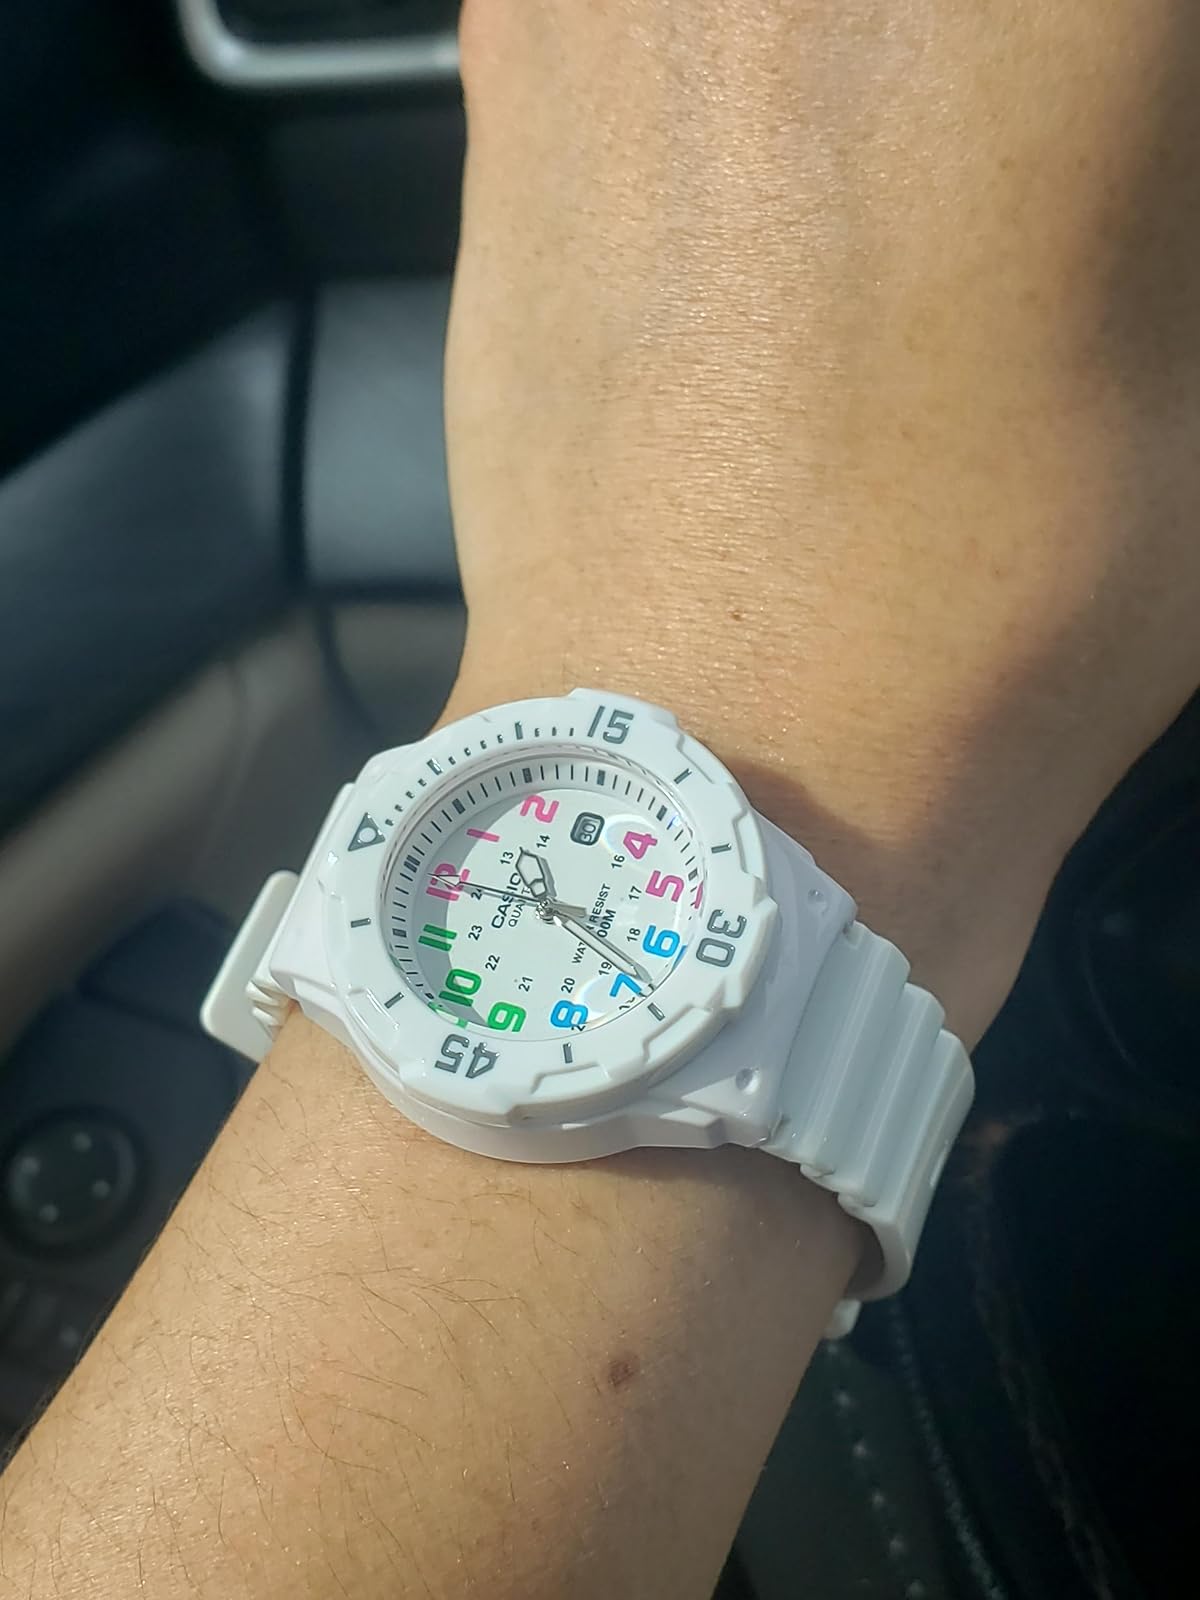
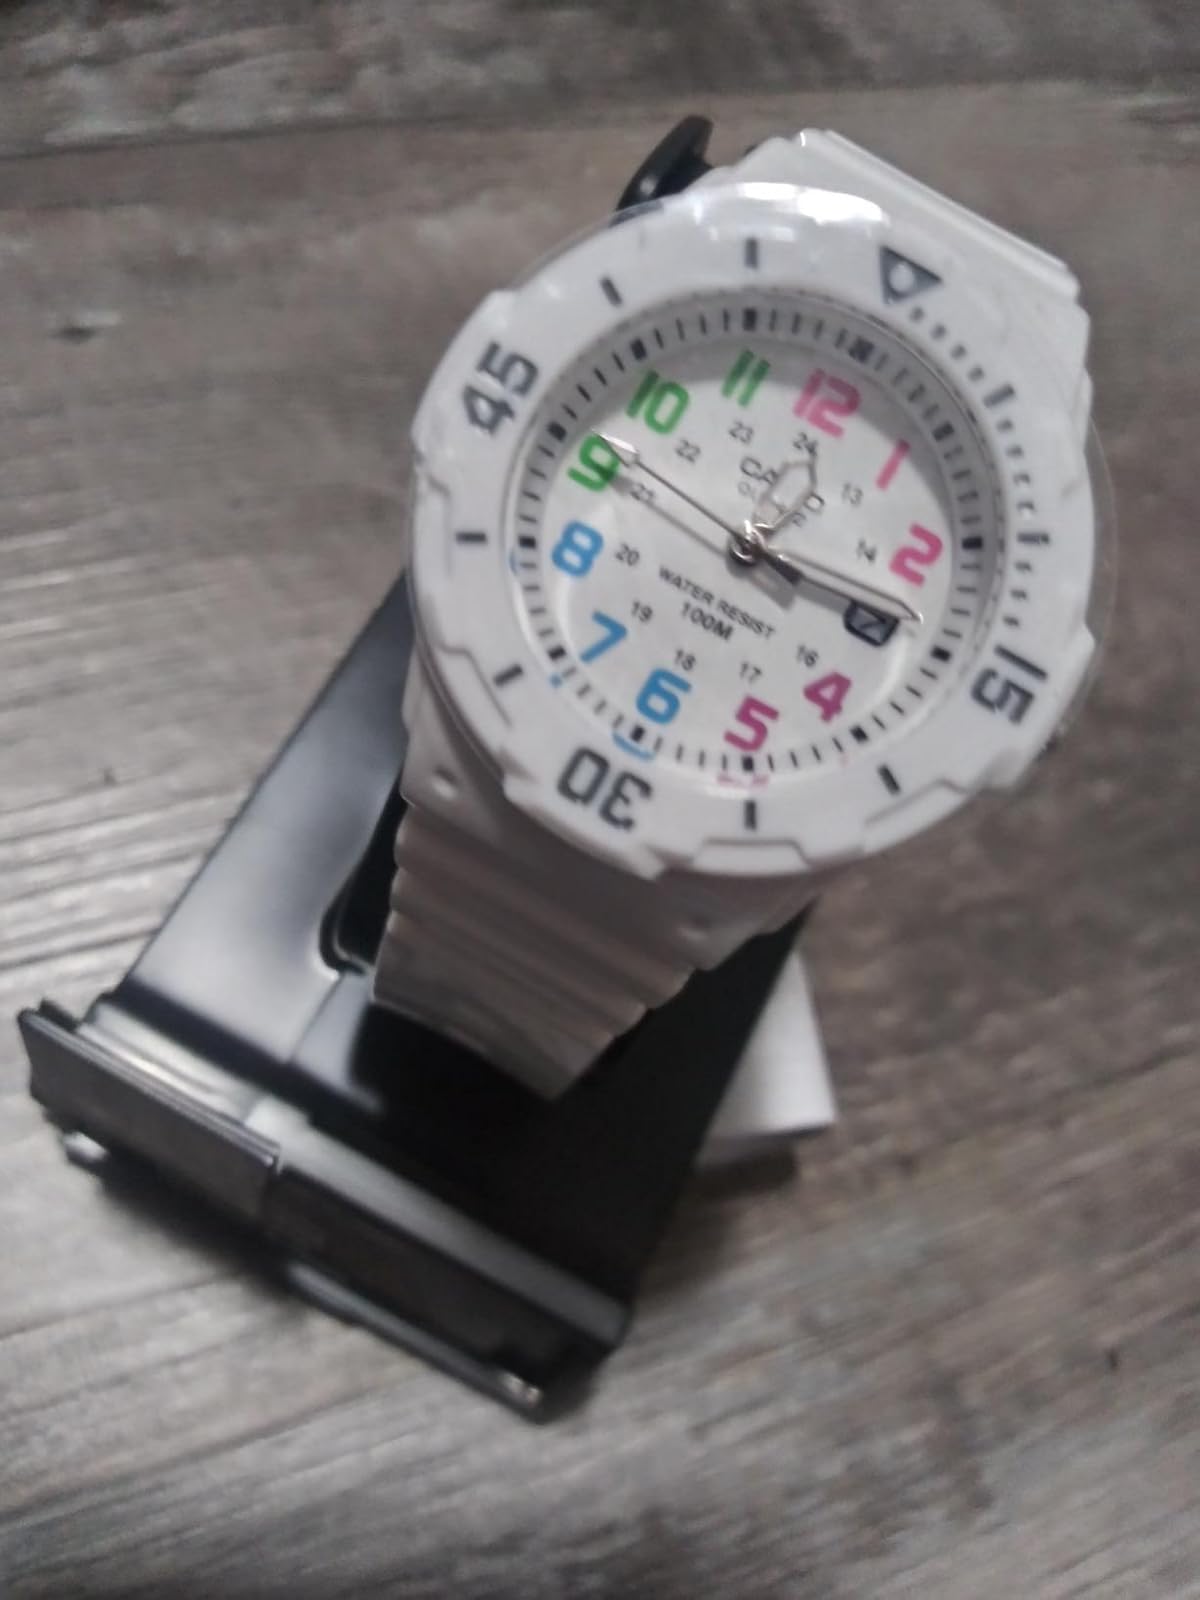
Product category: accessories_watch
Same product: yes